Kruopinė Hill

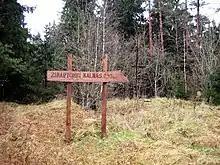
Sign at the peak of the hill

Kruopinė (Žybartonys) Hill is a hill near Vilnius which is the second-highest point in Lithuania. Its elevation is 293.65 metres.